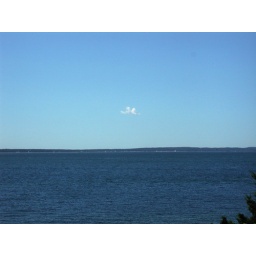
A cloud in the sky